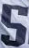
Number: 5